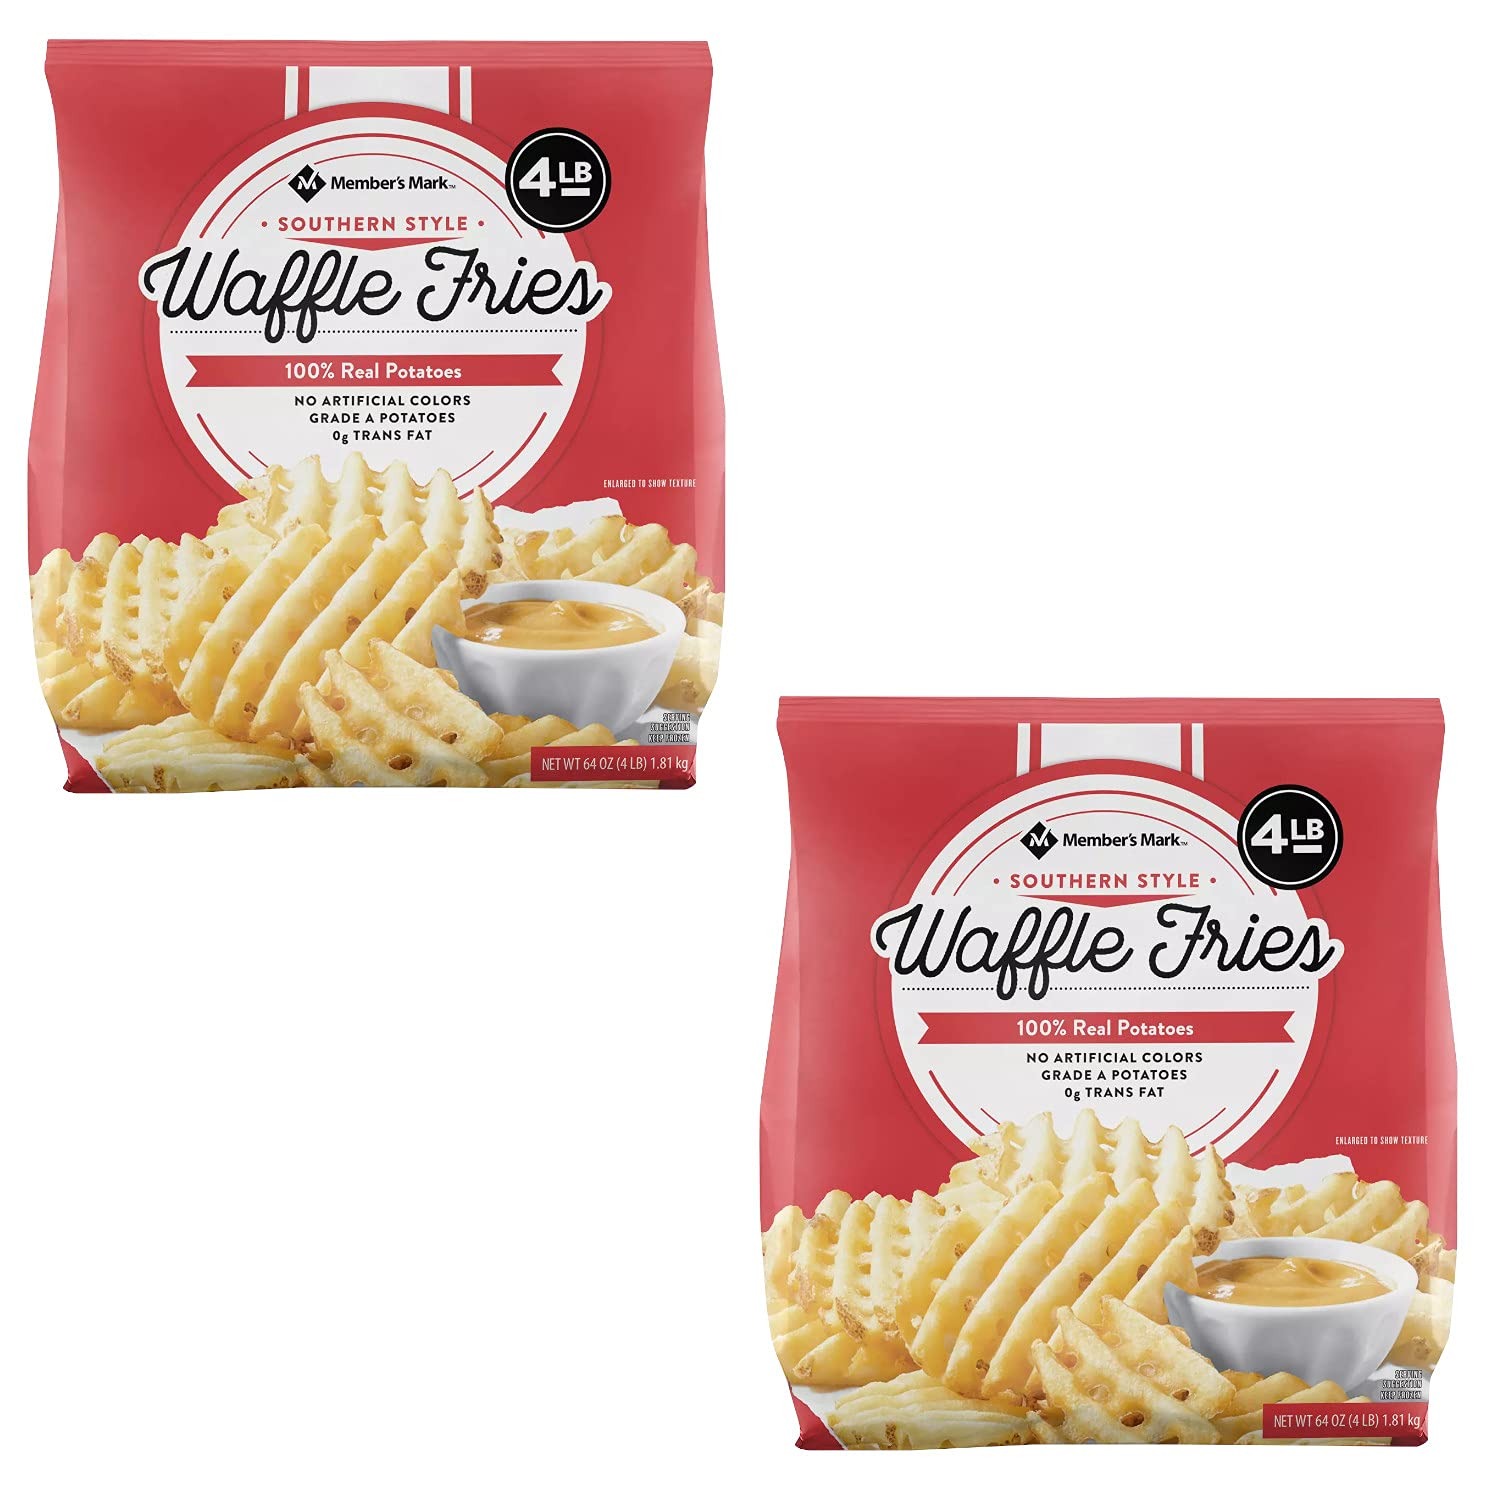
Item Name: 1
Bullet Point 1: Made from the highest quality Grade A potatoes grown in the U.S. Classic crinkle fries are perfect for dipping in ketchup. Enjoy the classic burger and fries combo
Bullet Point 2: We take great care to cut, season and freeze them in under an hour to lock in all the delicious, freshly cooked flavor
Bullet Point 3: Waffle-cut French fries. No artificial colors. 100% real potatoes. Keep frozen, do not thaw
Bullet Point 4: Creatively crafted, chef-inspired fries cut in a waffle cut shape from potatoes
Bullet Point 5: Made from 100% Real US grown potatoes. Deliciously gluten-free
Bullet Point 6: Ingredients: POTATOES, VEGETABLE OIL (CONTAINS ONE OR MORE OF THE FOLLOWING: CANOLA, PALM, SOYBEAN, SUNFLOWER), SALT, SODIUM ACID PYROPHOSPHATE (TO PROMOTE COLOR RETENTION), DEXTROSE
Bullet Point 7: Flavor name: Potatoes Waffle Fries
Product Description: Member's Mark Southern Style Waffle Fries are made with Grade A potatoes. Prepare them in under 30 minutes in the oven, or in under 15 minutes in the air fryer. This four pound bag provides approximately 21 one-cup servings. Delicious served with chicken or burgers as a side, or enjoyed alone or with a topping of melted cheese.Temperature-sensitive items, such as those that need to be chilled or frozen, are carefully placed in an insulated box with dry ice and/or iced gel packs. Our packing team will use enough dry ice and/or gel packs to keep your delivery at the right temperature until you receive it.Please note that our warehouse packs everything as tightly as possible to ensure the item(s) remains frozen/refrigerated during transit and the coolant surrounds the item(s). As dry ice dissipates and gel packs thaw, this will create pockets of space in the package whereby products can shift around.Upon receiving the delivery, please immediately place your items in your refrigerator or freezer. If you are away when your package arrives, please watch your email for delivery confirmation. Upon delivery, plan for someone to place them in a refrigerator or freezer as soon as possible.
Value: 2.0
Unit: Count

Price: 6.98